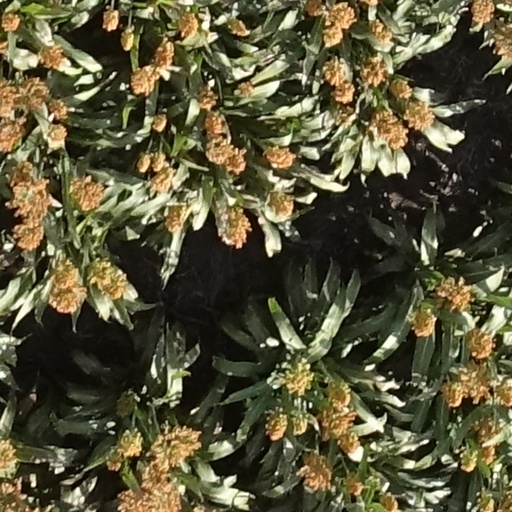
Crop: sorghum